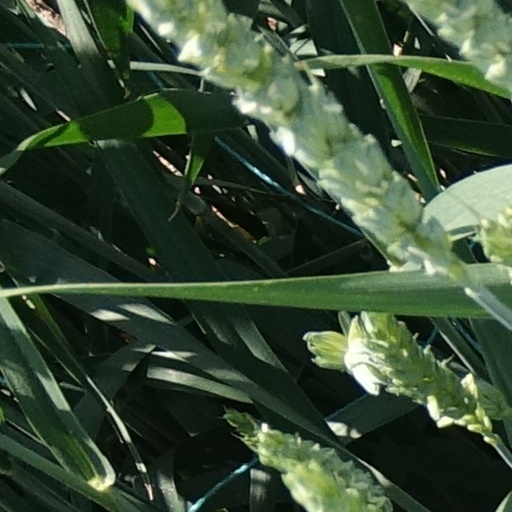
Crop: wheat